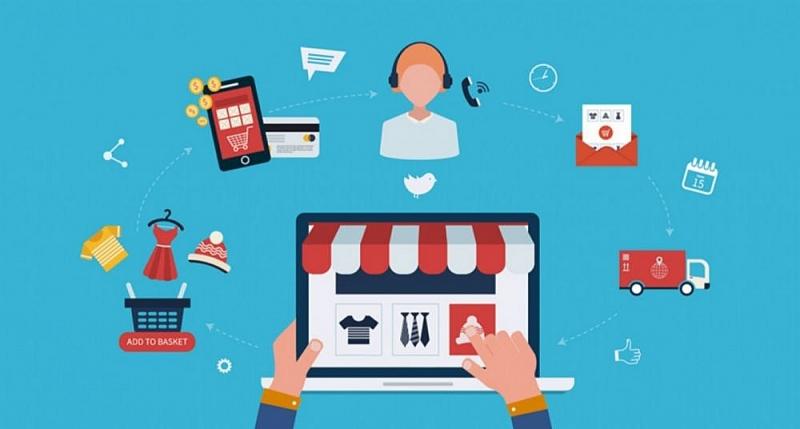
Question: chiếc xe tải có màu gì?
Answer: chiếc xe tải có màu đỏ